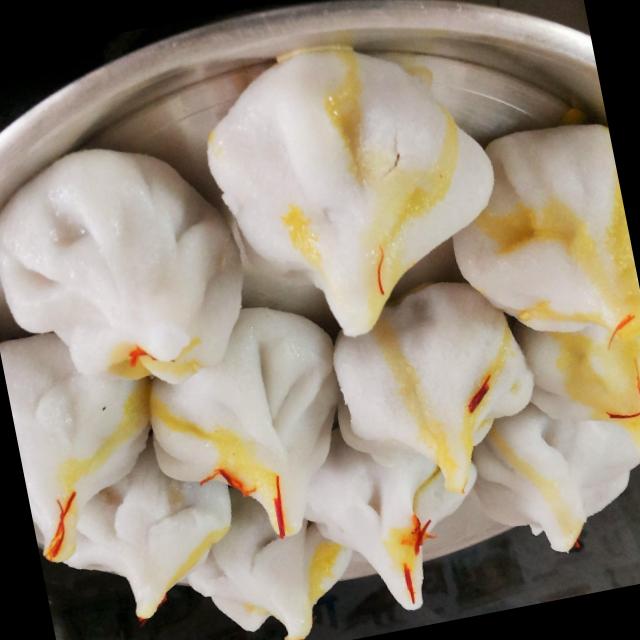
Dish: modak